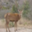
Label: deer